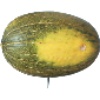
Label: melon_piel_de_sapo